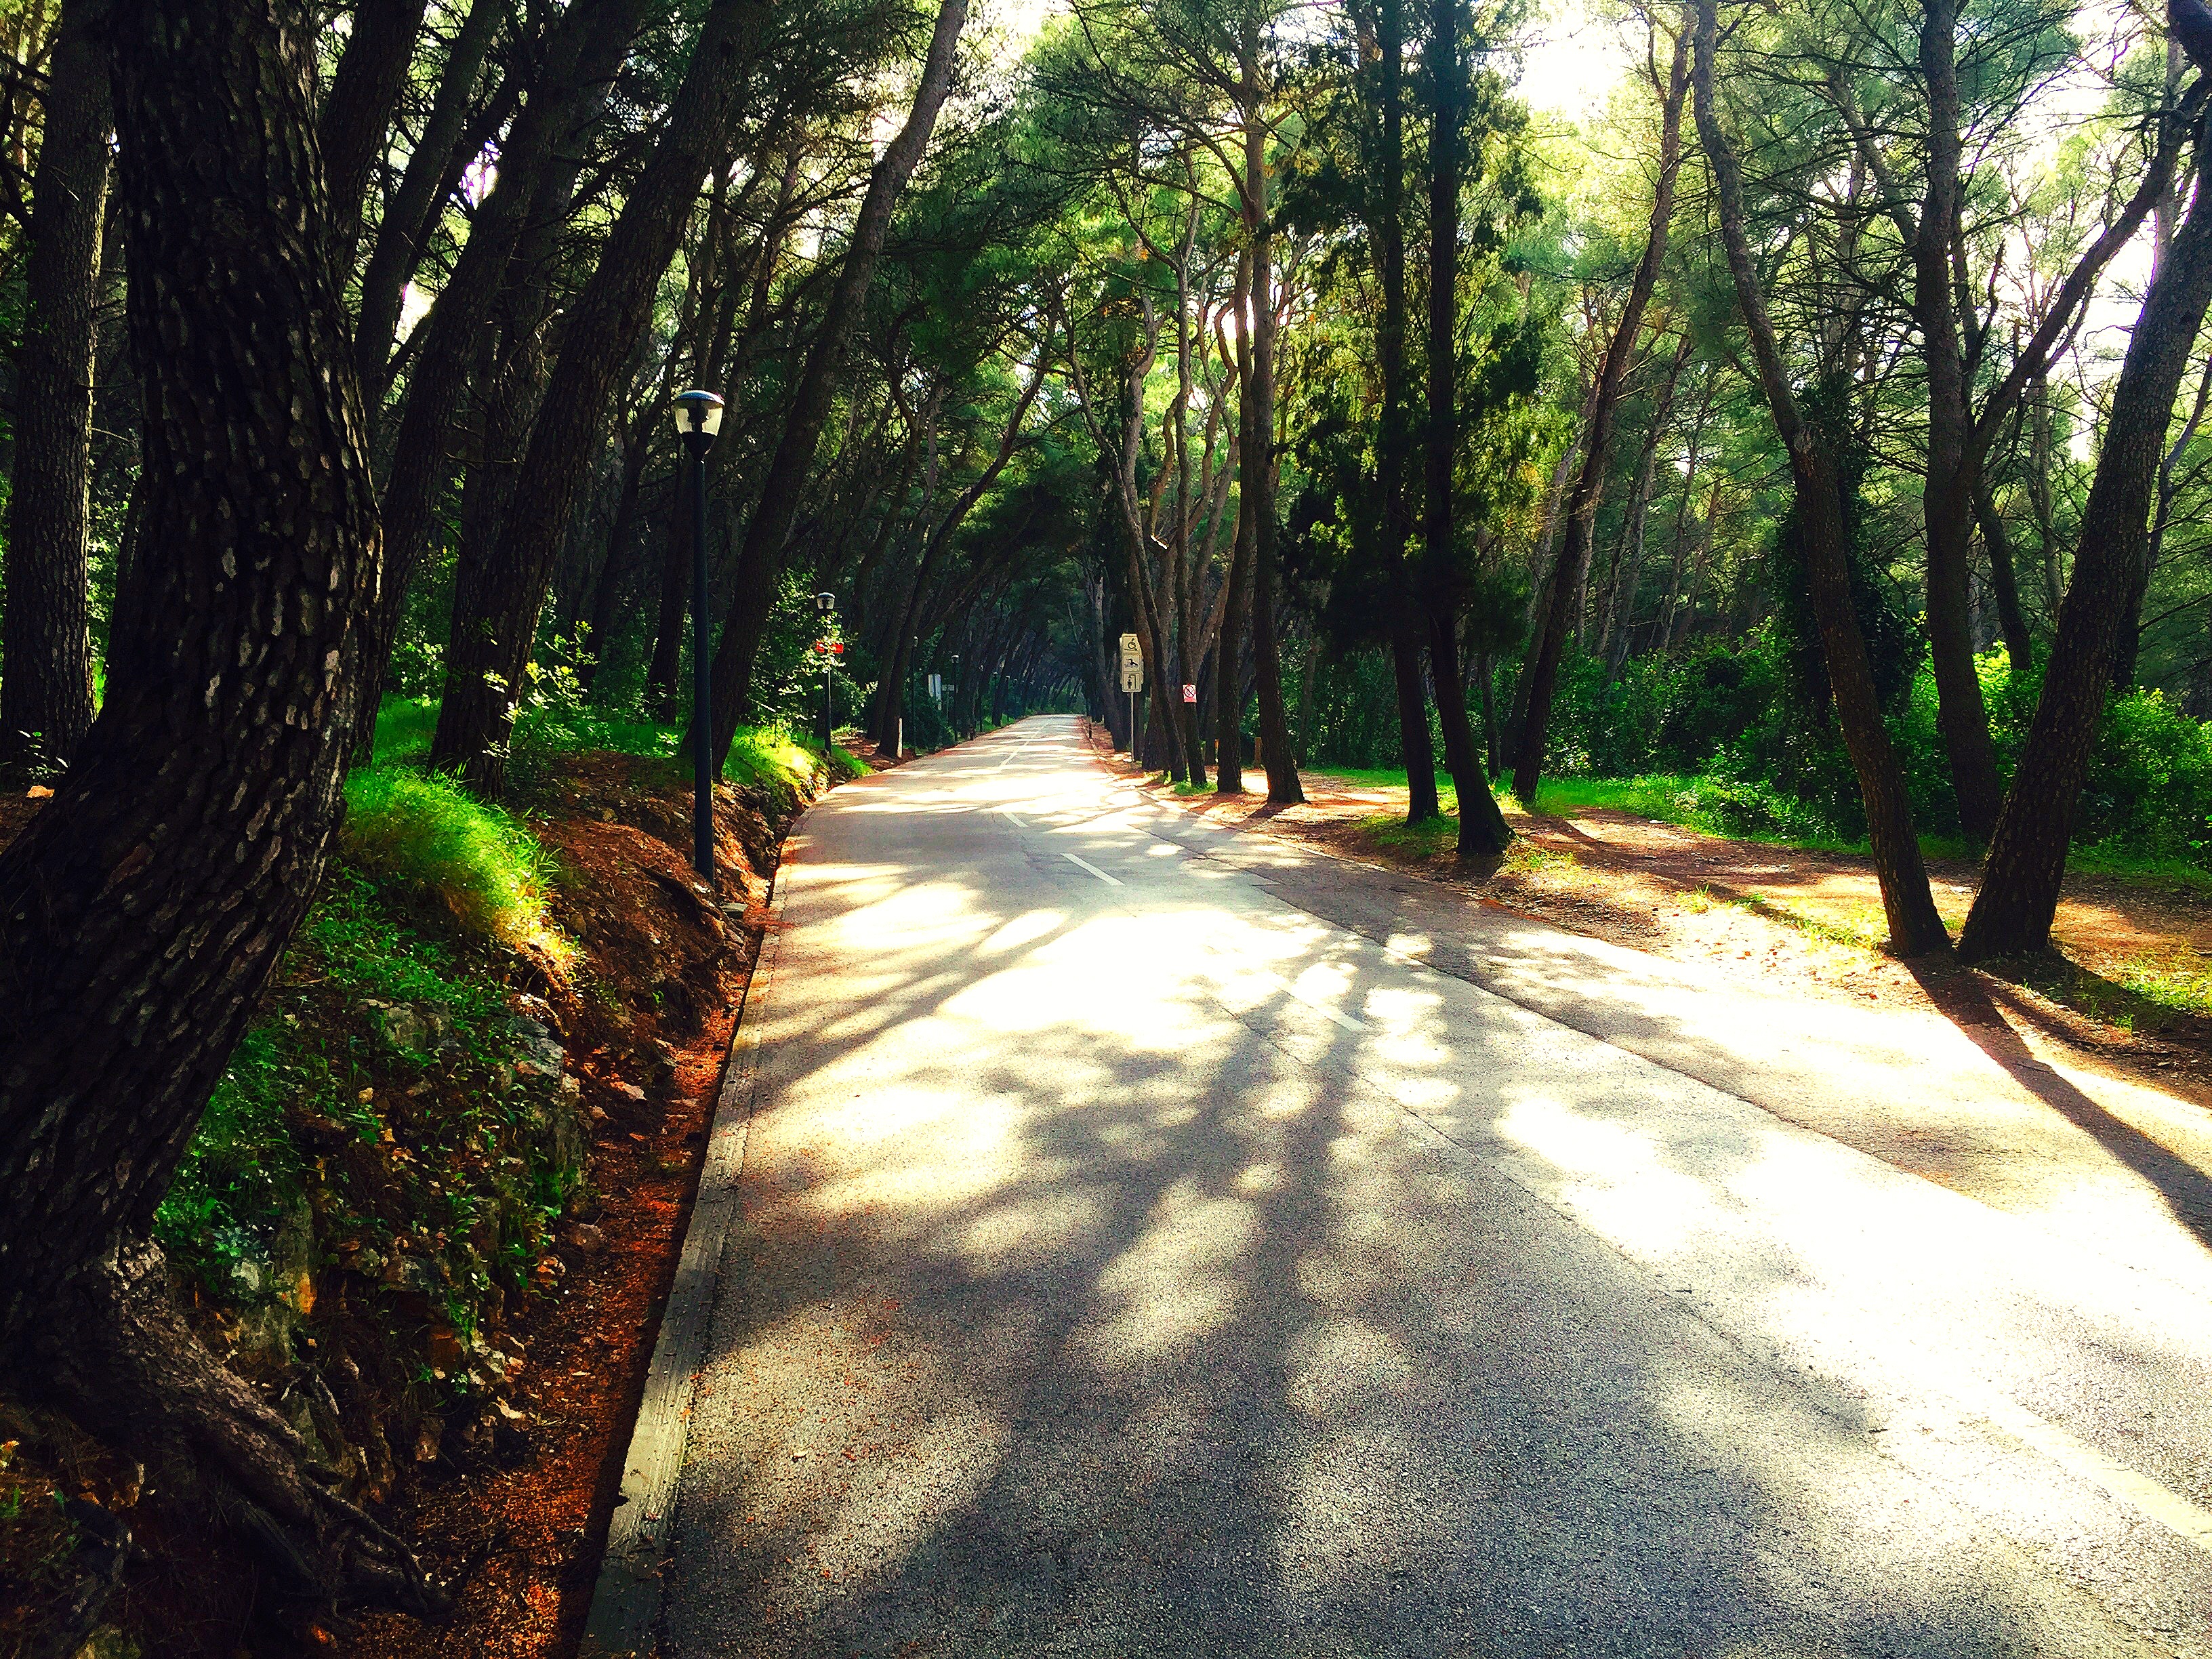
landscape, tree, nature, forest, outdoor, light, sun, trail, sunlight, leaf, summer, green, jungle, natural, autumn, park, season, sunny, woodland, habitat, natural environment, woody plant